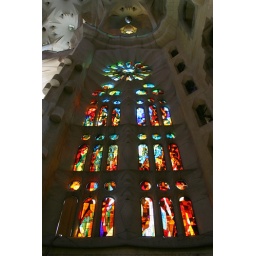
A wall of stained glass windows stretches to the top of the ceiling in the interior of the Sagrada Familia.